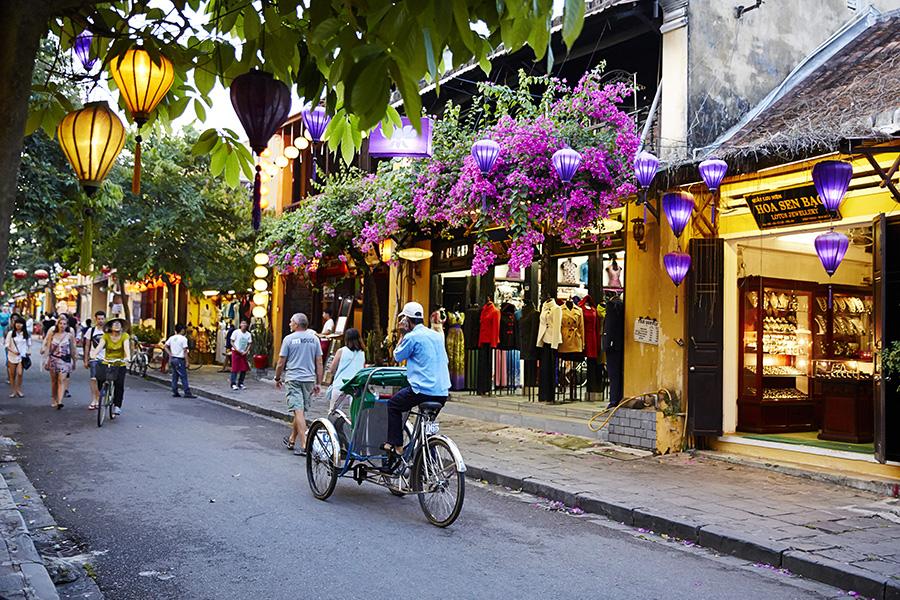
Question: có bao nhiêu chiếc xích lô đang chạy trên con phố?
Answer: có một chiếc xích lô đang chạy trên con phố